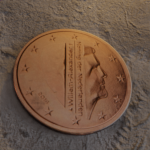
Coin value: 1cent
Country: nl
Edition: 2014